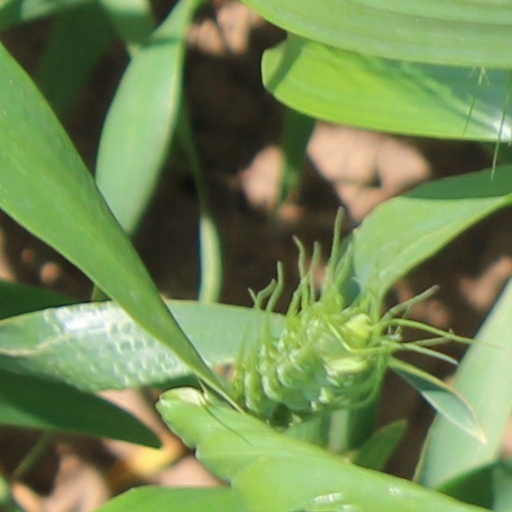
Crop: wheat